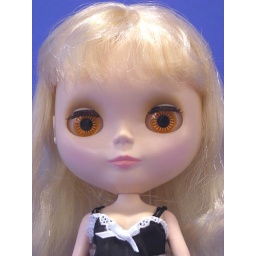
Her eyes change from orange to pink to green to blue when you pull the cord in the back of her head.